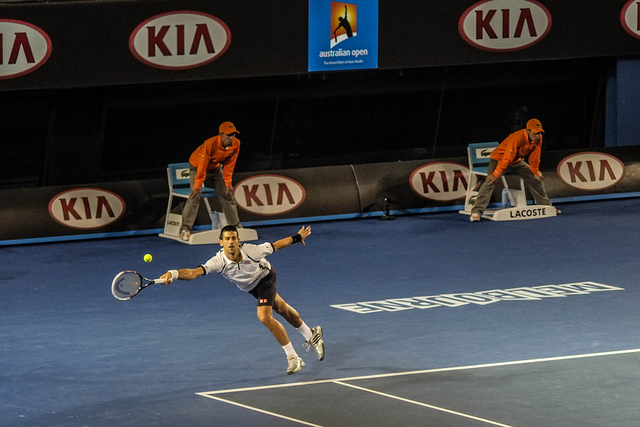
vận động viên tennis nam đang cầm vợt với tới bóng